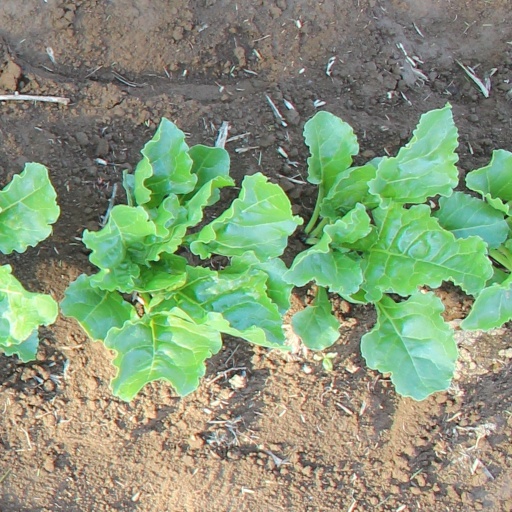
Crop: sugar beet